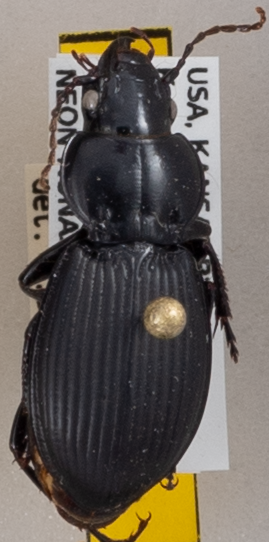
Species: Cyclotrachelus sodalis colossus
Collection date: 2020-08-12
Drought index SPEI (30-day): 1.01
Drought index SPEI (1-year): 1.45
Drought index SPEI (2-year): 2.09